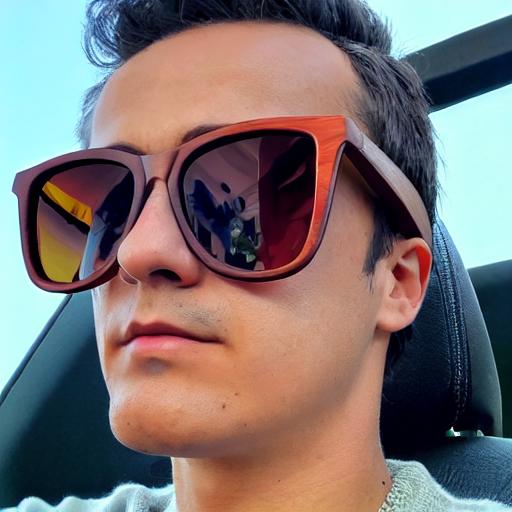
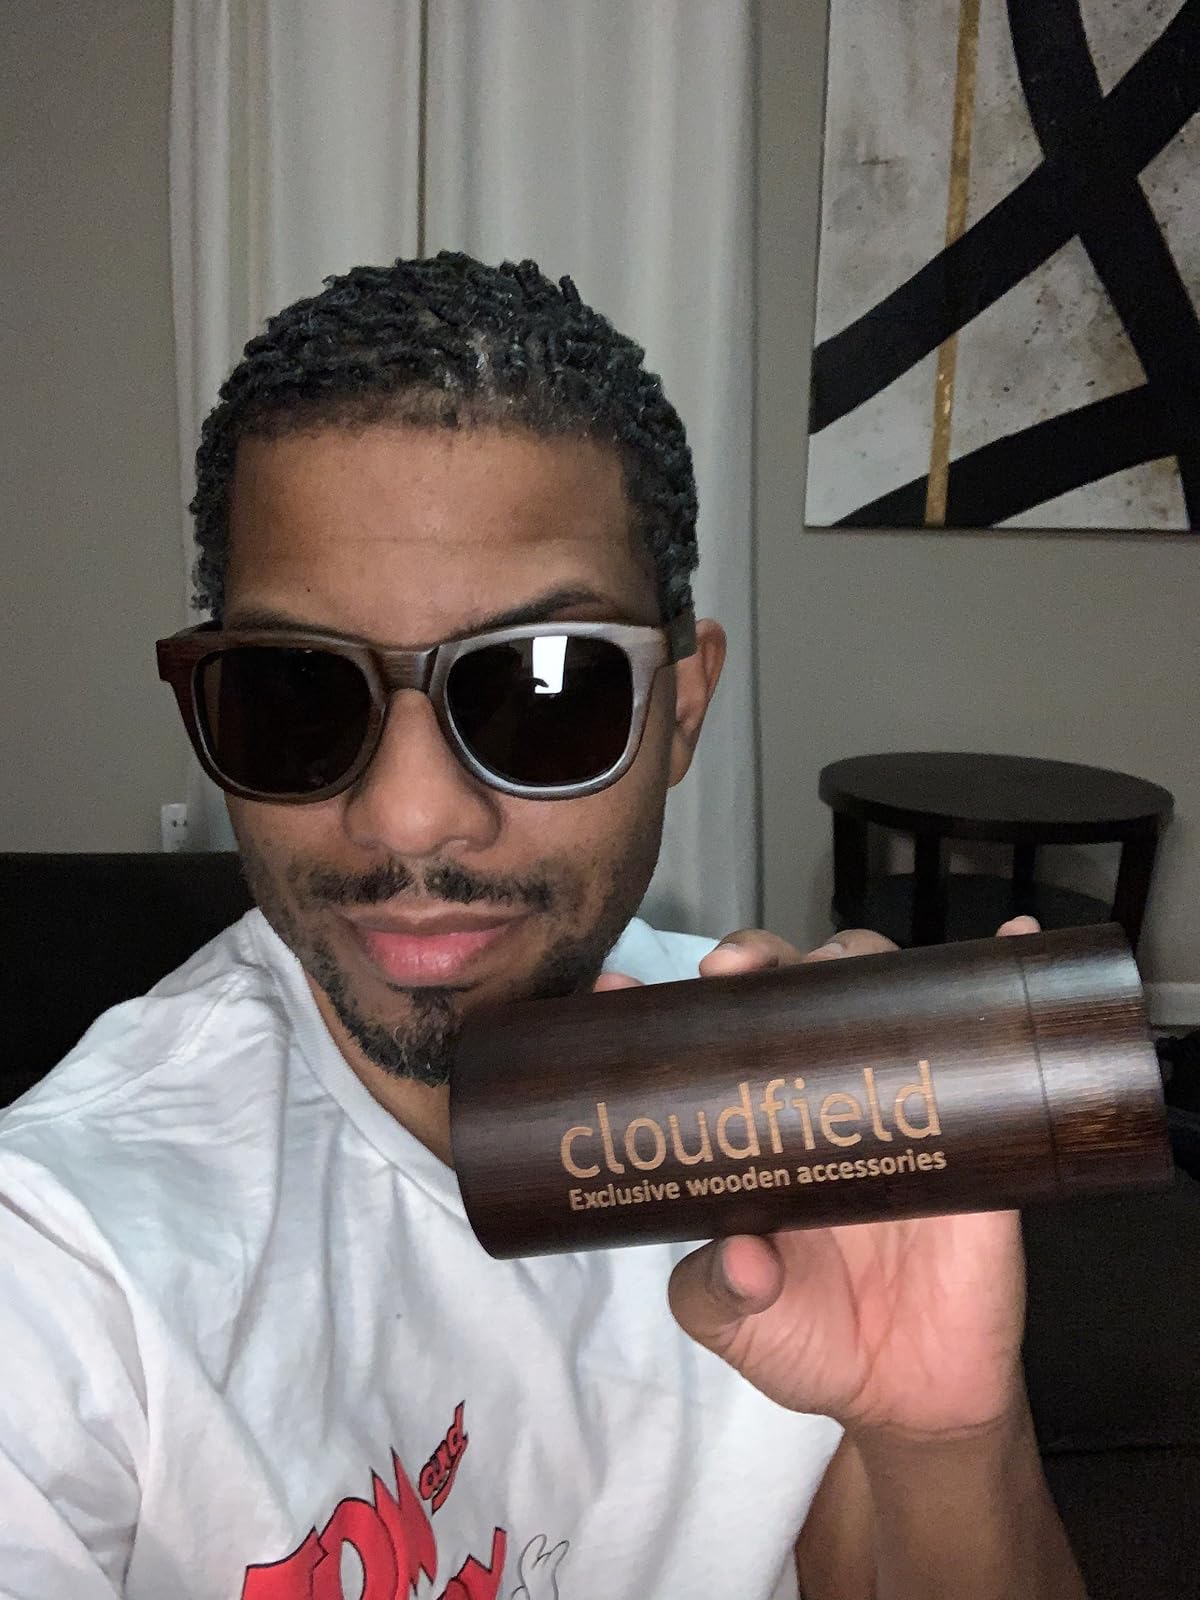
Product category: accessories_sunglasses
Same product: no